Improved Order of Red Men

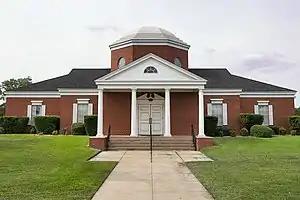
Improved Order of Red Men Museum and Library, Waco, Texas

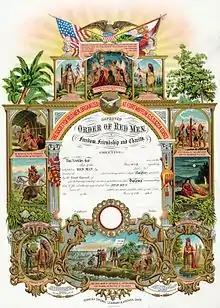
Improved Order of Red Men membership certificate, 1889, with busts of Washington and Tammany, and vignettes of imagined scenes of Native American life and cultures.

The Improved Order of Red Men is a fraternal organization established in North America in 1834. It claims direct descent from the colonial era Sons of Liberty. Their rituals and regalia are modeled after those assumed by men of the era to be used by Native Americans. Despite the name, the order was formed solely by, and for, white men. This whites-only rule was part of their bylaws until 1974, when the all-white clause was eliminated. Their current position is that they are now open to people of all ethnic backgrounds. In 1935 the organization claimed a membership of about half a million but, by 2011, that declined to a little more than 15,000.